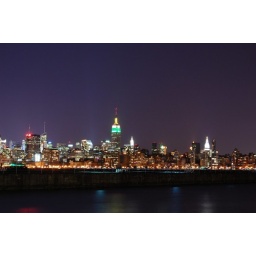
Manhattan skyline at night from Jersey City. You can see the Empire state building in green lights.